Brookville BL20GH

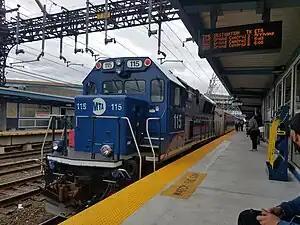
Metro North BL20GH #115 stopped at Bridgeport

The Brookville BL20GH is a diesel-electric locomotive built by the Brookville Equipment Corporation. The locomotive is designed for both freight and passenger service. Brookville built 12 in 2008 for the Metro-North Railroad. The Staten Island Railway operates four nearly identical BL20G locomotives, built by Brookville in December 2008, in work service.